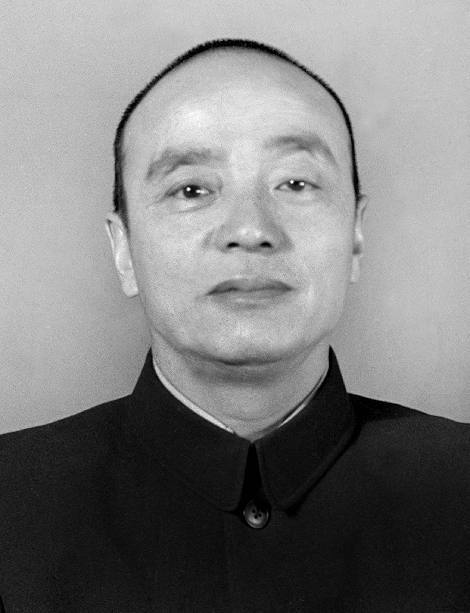
หยาง ช่างคุน

| name = หยาง ช่างคุน
| office = รายชื่อประธานาธิบดีสาธารณรัฐประชาชนจีน|ประธานาธิบดีสาธารณรัฐประชาชนจีน คนที่ 4
| image = Yang Shangkun 2.jpg
| leader = เติ้ง เสี่ยวผิง
| predecessor = หลี่ เซียนเนี่ยน
| premier = หลี่ เผิง
| successor = เจียง เจ๋อหมิน
| vicepresident = หวัง เจิ้น (พลเอก)|หวัง เจิ้น
| predecessor2 = เกิ่ง เปียว
| successor2 = หยาง ไป่ปิง
| party = พรรคคอมมิวนิสต์จีน (2469–2536)
| order1 = เลขาธิการคณะกรรมาธิการการทหารส่วนกลาง (จีน)|คณะกรรมาธิการการทหารส่วนกลางพรรคคอมมิวนิสต์แห่งประเทศจีน
| successor1 = หวง เค่อเฉิง
| birth_date = 3 สิงหาคม พ.ศ. 2450
| birth_place = มณฑลเสฉวน, จักรวรรดิชิง
| death_date = 14 กันยายน พ.ศ. 2541 (91 ปี)
| death_place = ปักกิ่ง, สาธารณรัฐประชาชนจีน
| nationality = จีน
| spouse = หลี่ โป๋จ้าว (2472–2528) (เสียชีวิต)
| children = 3 คน
| alma_mater = มหาวิทยาลัยเซี่ยงไฮ้, มหาวิทยาลัยมอสโกซุนยัตเซ็น
| term_start = 8 เมษายน พ.ศ. 2531
| term_end = 27 มีนาคม พ.ศ. 2536
| term_start1 = สิงหาคม พ.ศ. 2488
| term_end1 = พฤศจิกายน พ.ศ. 2499
| term_start2 = กรกฎาคม พ.ศ. 2524
| term_end2 = พฤศจิกายน พ.ศ. 2532
| office3 = สมาชิกสภาประชาชนแห่งชาติ
| constituency3 = กองทัพปลดปล่อยประชาชน
| term_start3 = 21 ธันวาคม พ.ศ. 2507
| term_end3 = 13 มกราคม พ.ศ. 2518
| constituency4 = มณฑลเสฉวน
| term_start4 = 25 มีนาม พ.ศ. 2531
| term_end4 = 15 มีนาคม พ.ศ. 2536
| office5 = นายกเทศมนตรีกว่างโจว
| term_start5 = พ.ศ. 2522
| term_end5 = พ.ศ. 2524
| predecessor5 = เจียว หลินอี้
| successor5 = เหลียง หลิงกวง
หยาง ช่างคุน (; 3 สิงหาคม พ.ศ. 2450 – 14 กันยายน พ.ศ. 2541) เป็นผู้นำทางทหารและการเมืองของพรรคคอมมิวนิสต์จีน ดำรงตำแหน่งประธานาธิบดีแห่งสาธารณรัฐประชาชนจีนระหว่างปี พ.ศ. 2531 ถึง 2536 และเป็นหนึ่งในแปดผู้อาวุโสที่ปกครองพรรคหลังจากการอสัญกรรมของเหมา เจ๋อตงYang Shangkun (Yang Shang-kun) (1907-1998) in "China at war: an Encyclopedia", edited by Xiaobing Li, pp. 512–514, ABC-CLIO, 2012.
เขาเข้าศึกษามหาวิทยาลัยในเซี่ยงไฮ้ก่อนศึกษาทฤษฎีลัทธิมากซ์ในกรุงมอสโก ทำให้เขาเป็นผู้นำที่ได้รับการศึกษาดีที่สุดคนหนึ่งในพรรคคอมมิวนิสต์จีนช่วงต้น หยางกลับประเทศจีนเป็นหนึ่งใน 28 บอลเชวิค และเดิมสนับสนุนผู้นำคอมมิวนิสต์ช่วงต้น จาง กั๋วเทา แต่เปลี่ยนมาสวามิภักดิ์ต่อกลุ่มแยกของเหมา เจ๋อตุง|เหมาระหว่างการเดินทางไกล (Long March) เขาเป็นคอมมิสซาร์การเมืองระหว่างสงครามกลางเมืองจีนและสงครามจีน-ญี่ปุ่นครั้งที่สอง
หลังการก่อตั้งสาธารณรัฐประชาชนในปี 2492 หยางดำรงตำแหน่งทางการเมืองหลายตำแหน่ง สุดท้ายกลายเป็นสมาชิกคณะกรรมการกลางพรรคคอมมิวนิสต์จีนที่ทรงอำนาจ เขาถูกกวาดล้างเมื่อเกิดการปฏิวัติทางวัฒนธรรมในปี 2509 และไม่ถูกเรียกตัวกลับจนปี 2521 หลังเติ้ง เสี่ยวผิงเถลิงอำนาจ หลังเขาคืนสู่อำนาจ หยางเป็นหนึ่งในแปดผู้อาวุโส (Eight Elders) ของจีน หยางสนับสนุนการปฏิรูปเศรษฐกิจแต่คัดค้านการเปิดเสรีทางการเมือง ซึ่งเป็นตำแหน่งที่สุดท้ายเติ้งตัดสินใจ หยางถึงจุดสูงสุดแห่งอาชีพการเมืองของเขาหลังการประท้วงที่จัตุรัสเทียนอันเหมิน พ.ศ. 2532|การประท้วงที่จัตุรัสเทียนอันเหมินปี 2532 แต่การคัดค้านอย่างมีระเบียบของเขาต่อการเป็นผู้นำของเจียง เจ๋อหมินทำให้เติ้งบังคับให้หยางเกษียณ
หมวดหมู่:นักการเมืองพรรคคอมมิวนิสต์จีนจากฉงชิ่ง
หมวดหมู่:ประธานาธิบดีแห่งสาธารณรัฐประชาชนจีน
หมวดหมู่:เหยื่อของการปฏิวัติวัฒนธรรม